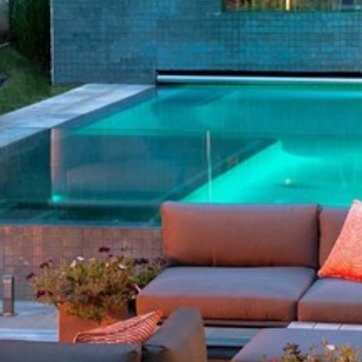
Material: water